List of Danish flags

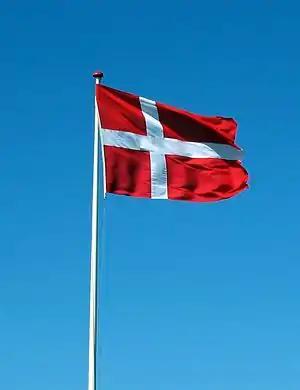
The Dannebrog the national flag of Denmark.

The following is a list of flags of Denmark.